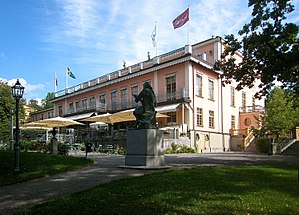
Hasselbacken
Hasselbacken, 2009.
Hasselbacken er et hotel og en restaurant, beliggende på Djurgården i Stockholm.